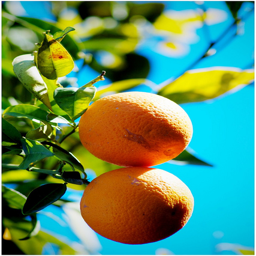
Two lemons sitting side by side in a tree.
Beautiful shot of two oranges on a tree looking up with blue sky in background
Two oranges hanging on a tree on a sunlit branch
Two oranges sit on a tree with leaves surrounding them.
Two oranges on a tree waiting to be picked from the tree